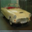
Label: automobile